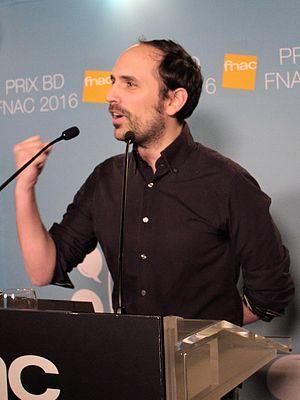
Benjamin Renner, né le 14 novembre 1983, est un animateur et réalisateur français de films d'animation. Il a également utilisé le pseudonyme Reineke.